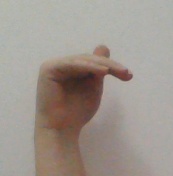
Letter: khaa